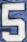
Number: 5